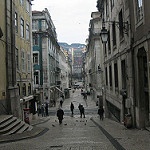
Label: street